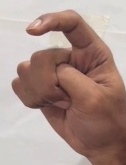
ASL sign: X